Kypuche

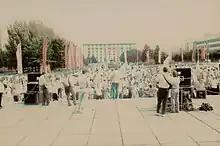
Miners' rally near the Ministry of Coal Industry of Ukraine in Artemivsk, 1990

Ukraine became independent from the Soviet Union in 1991. The city has been under de-facto Russian control since the spring of 2014 as part of the Luhansk People's Republic (LPR).